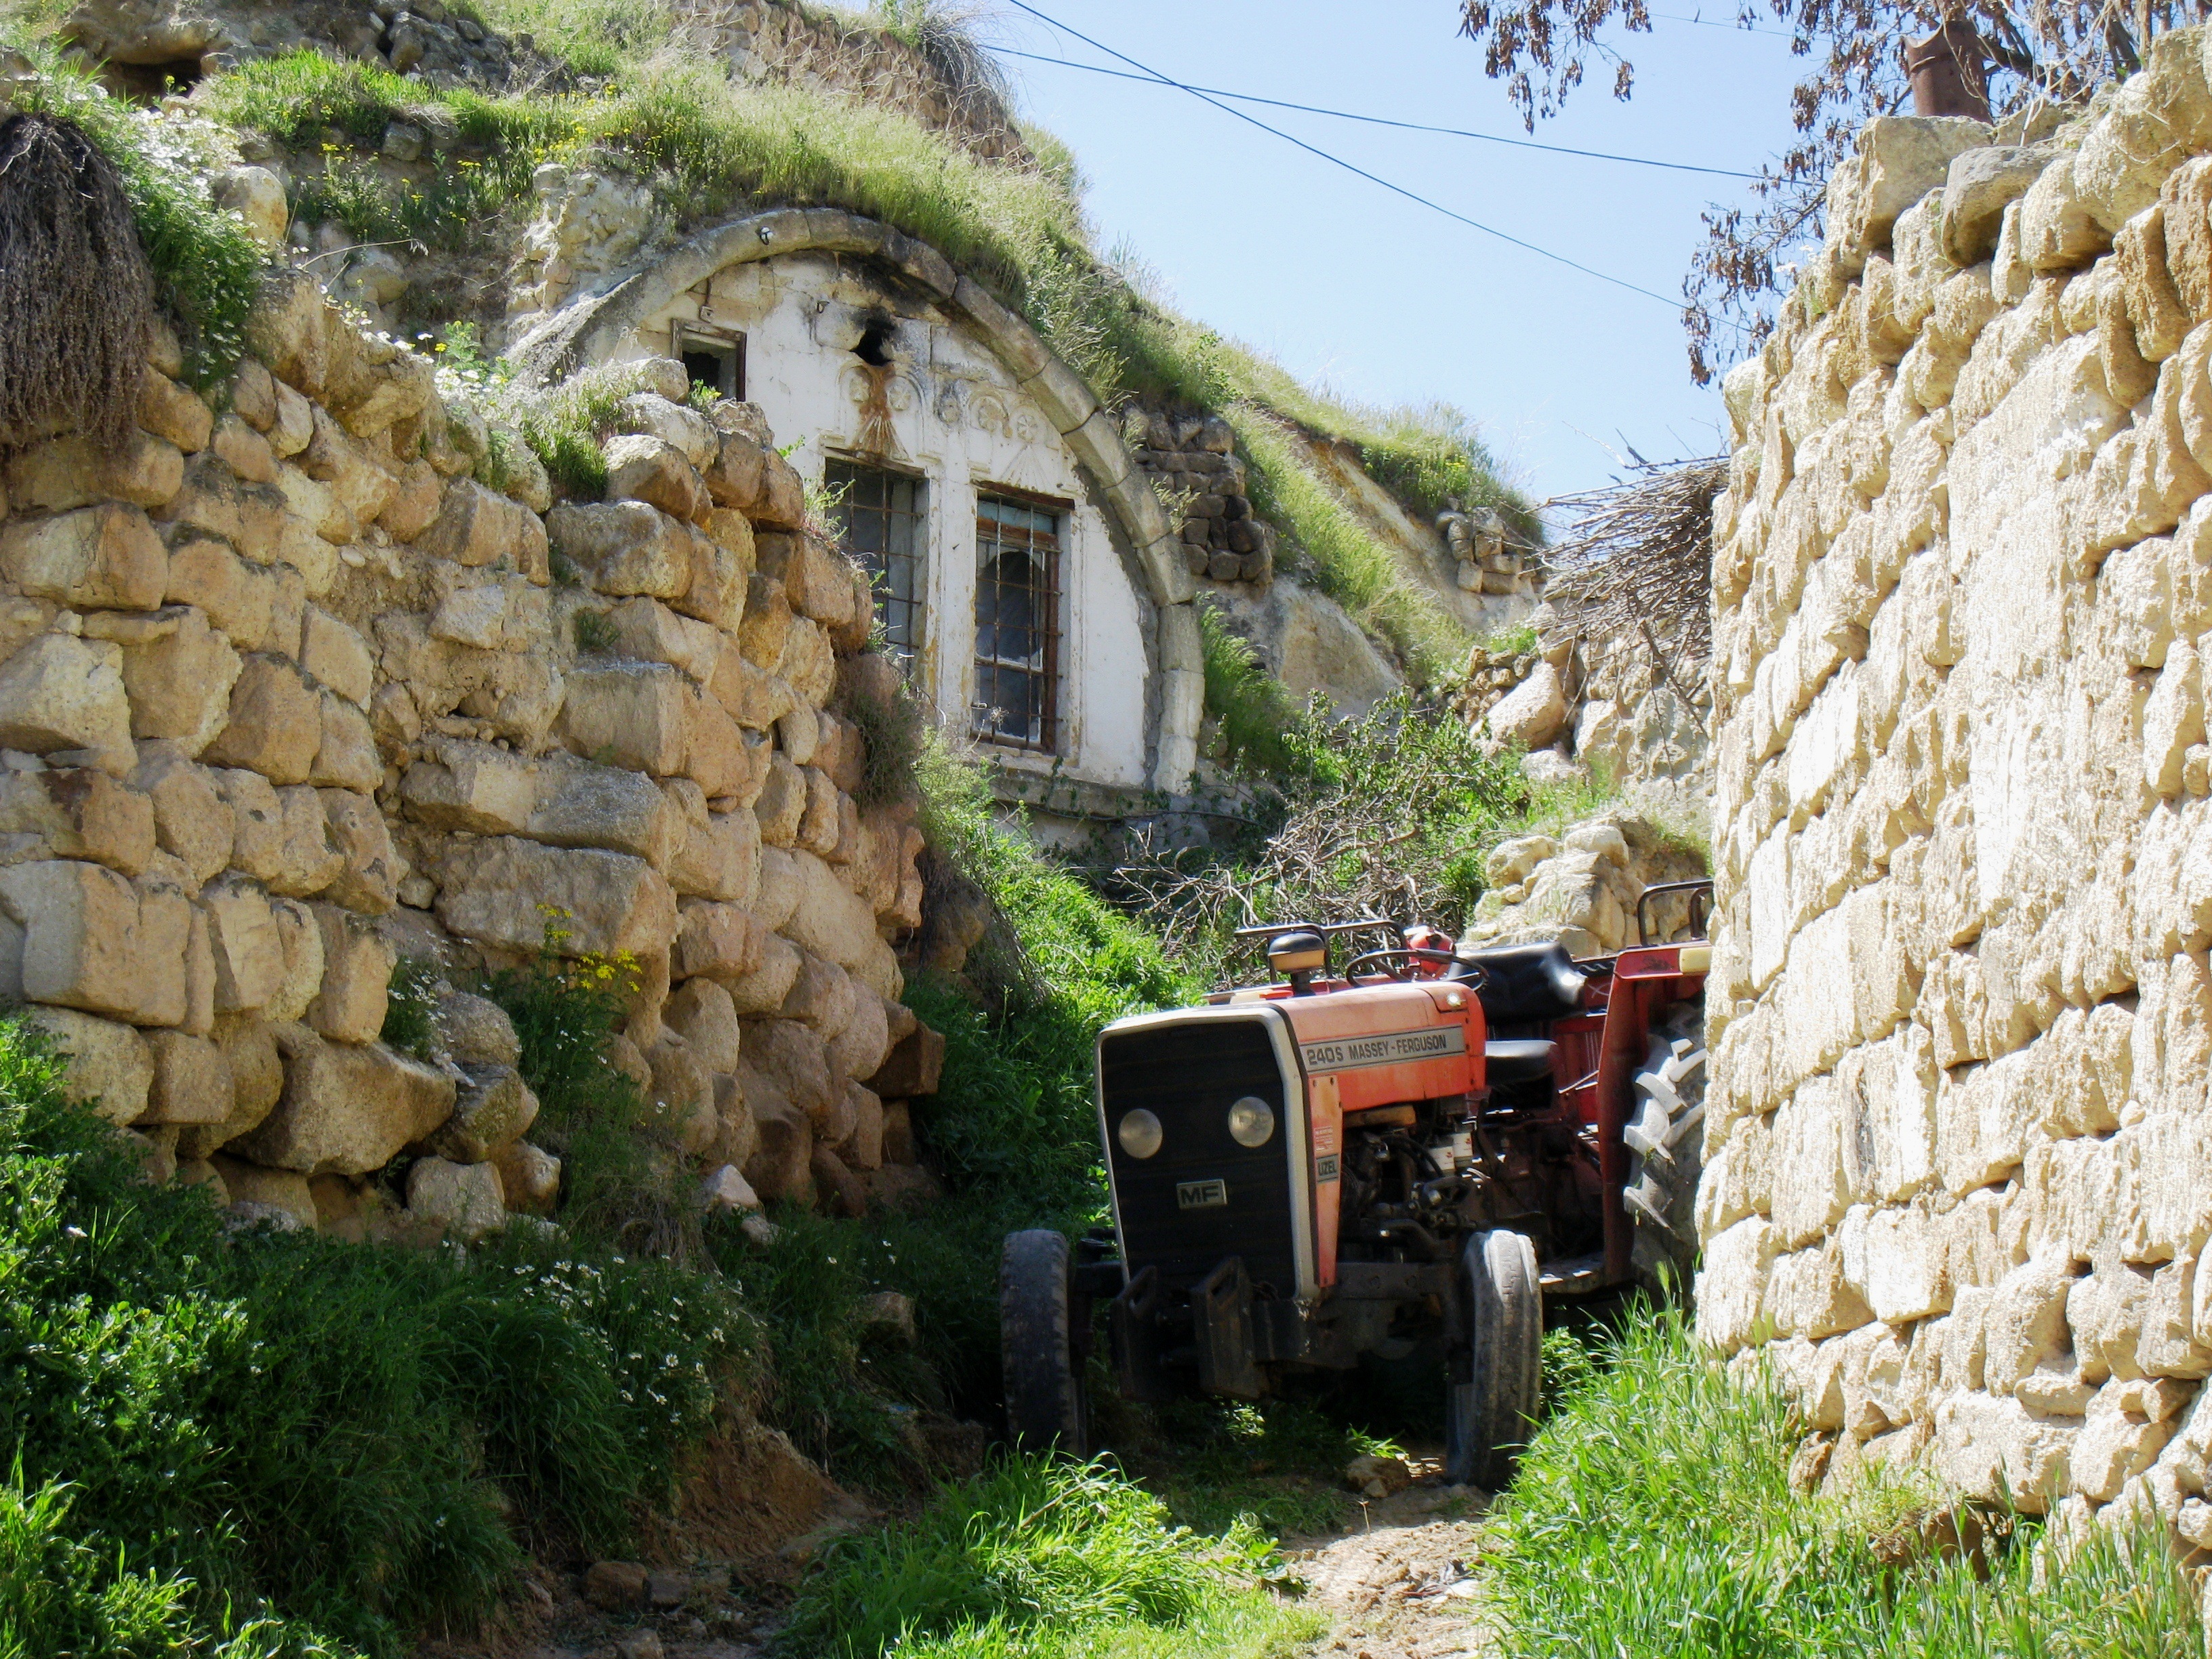
souldivider, tractor, stone walls, spring, wall, stone wall, rural area, vehicle, tree, village, geological phenomenon, landscape, plant, rock, house, building, ruins